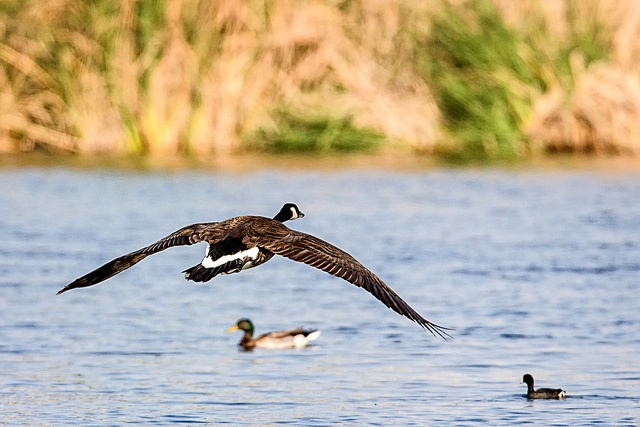
Most water birds have a great wing span.
A duck spreads its wings to fly through the air.
a couple of ducks swim in some water
a black white and brown bird and some ducks and water
A Canada goose flies above two ducks swimming in the water.